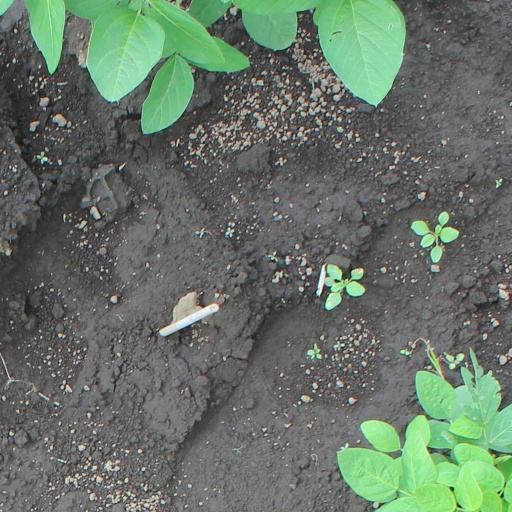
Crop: soybean